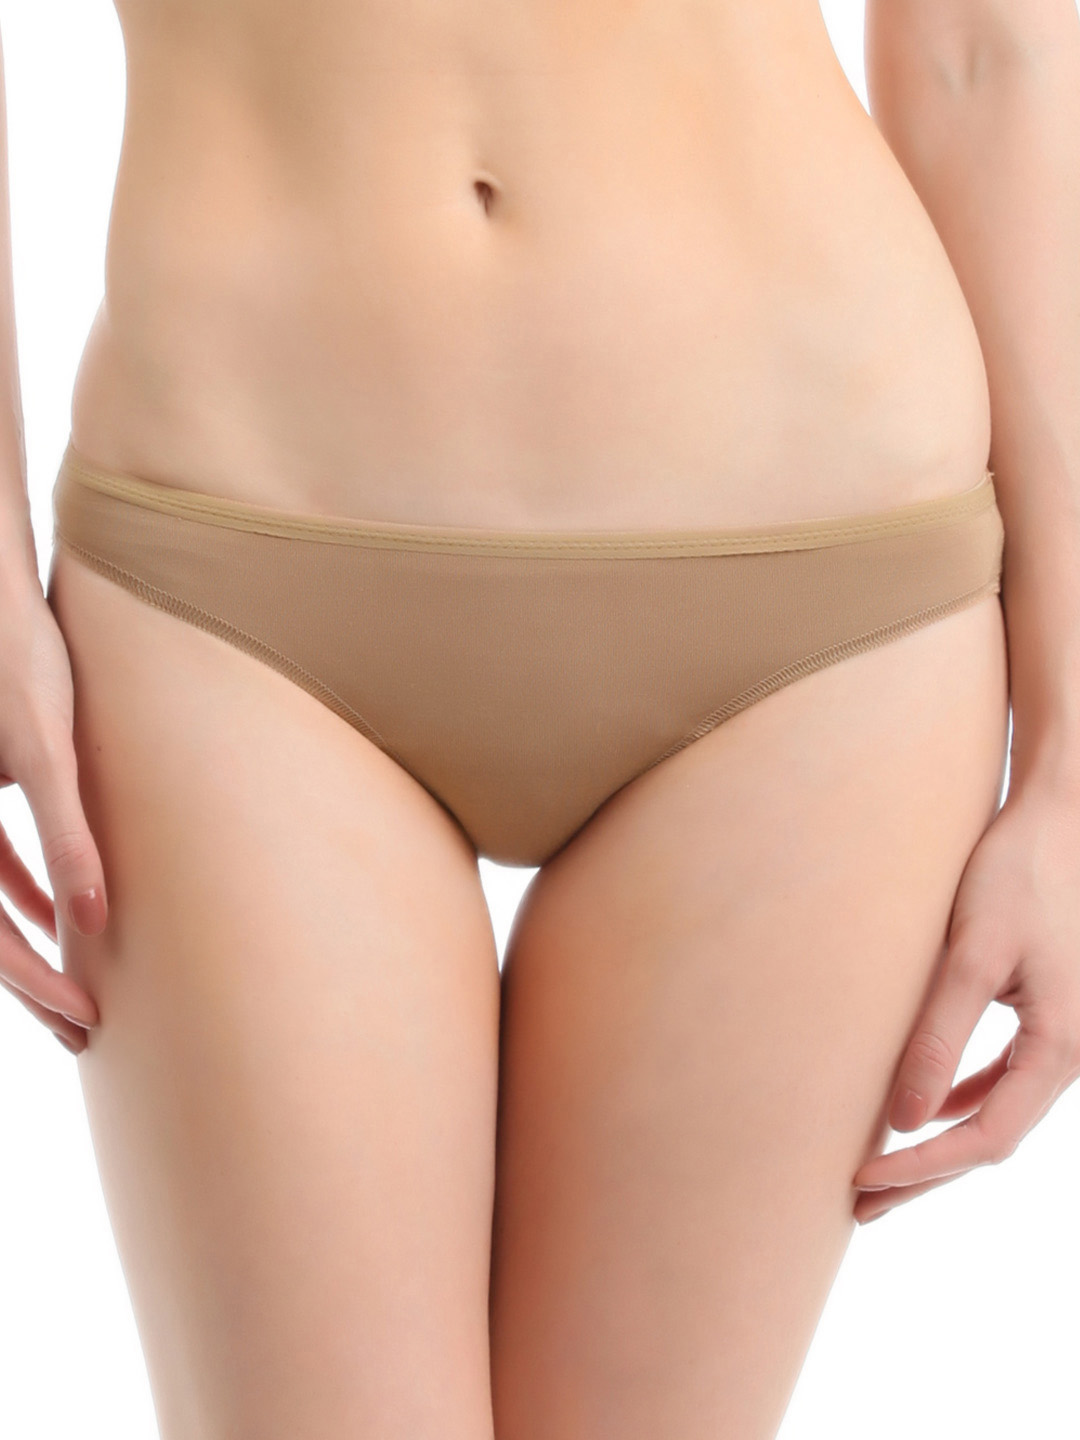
Enamor Women Light Brown Low-Rise Bikini Brief
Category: Apparel / Innerwear / Briefs
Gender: Women
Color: Skin
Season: Summer 2012
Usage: Casual